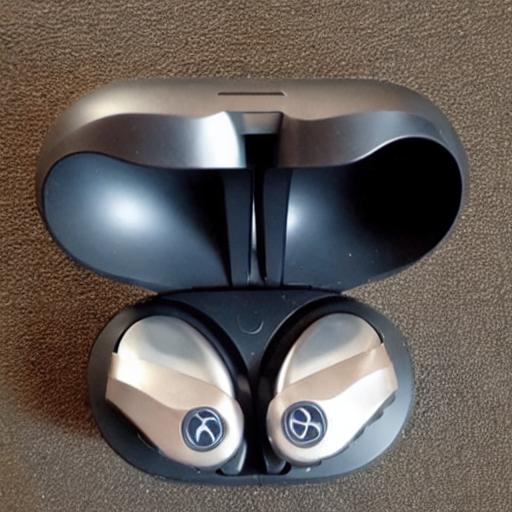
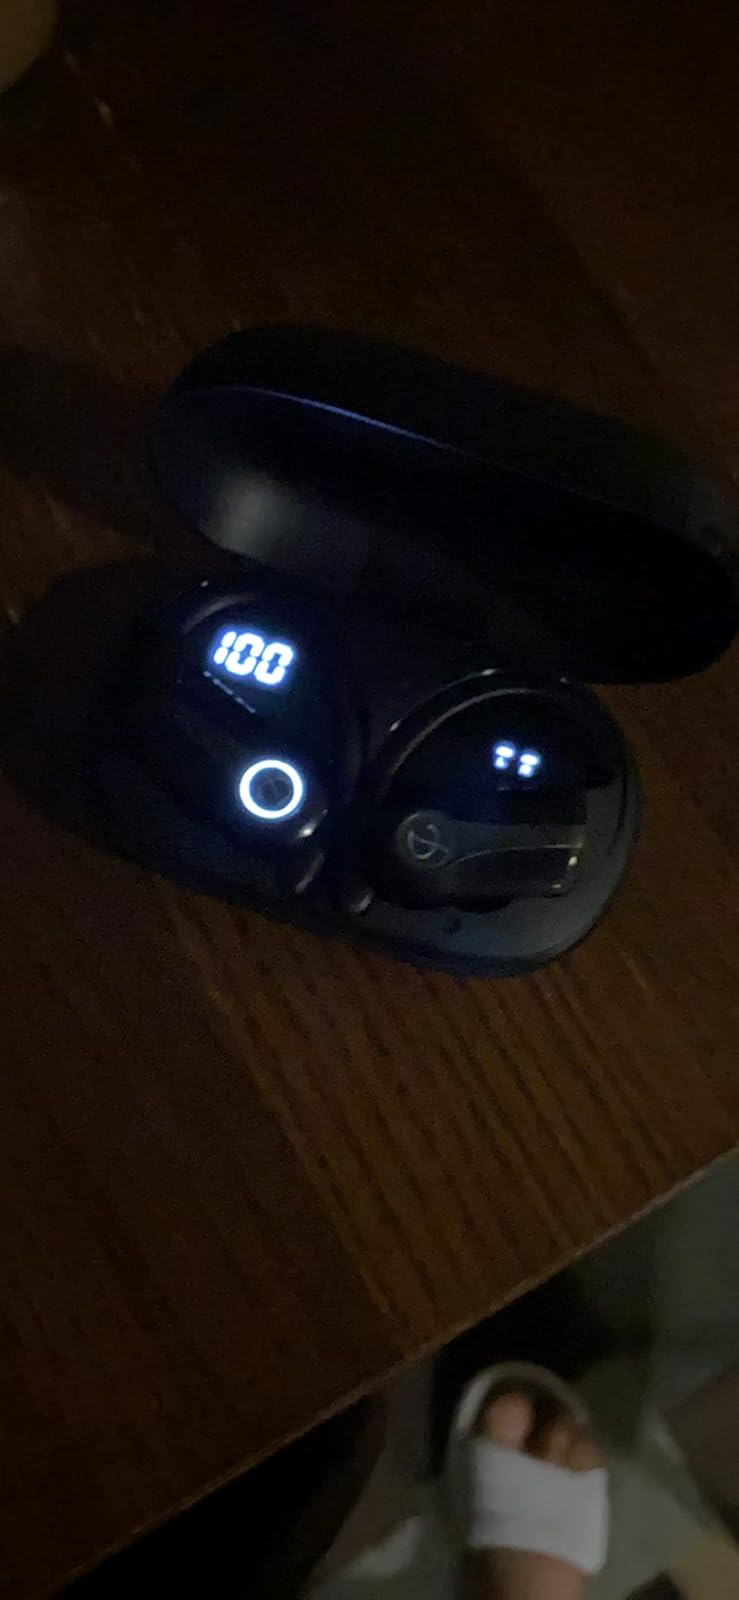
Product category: earbuds
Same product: no